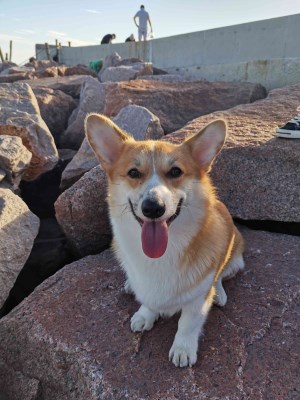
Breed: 2909-n000116-Cardigan